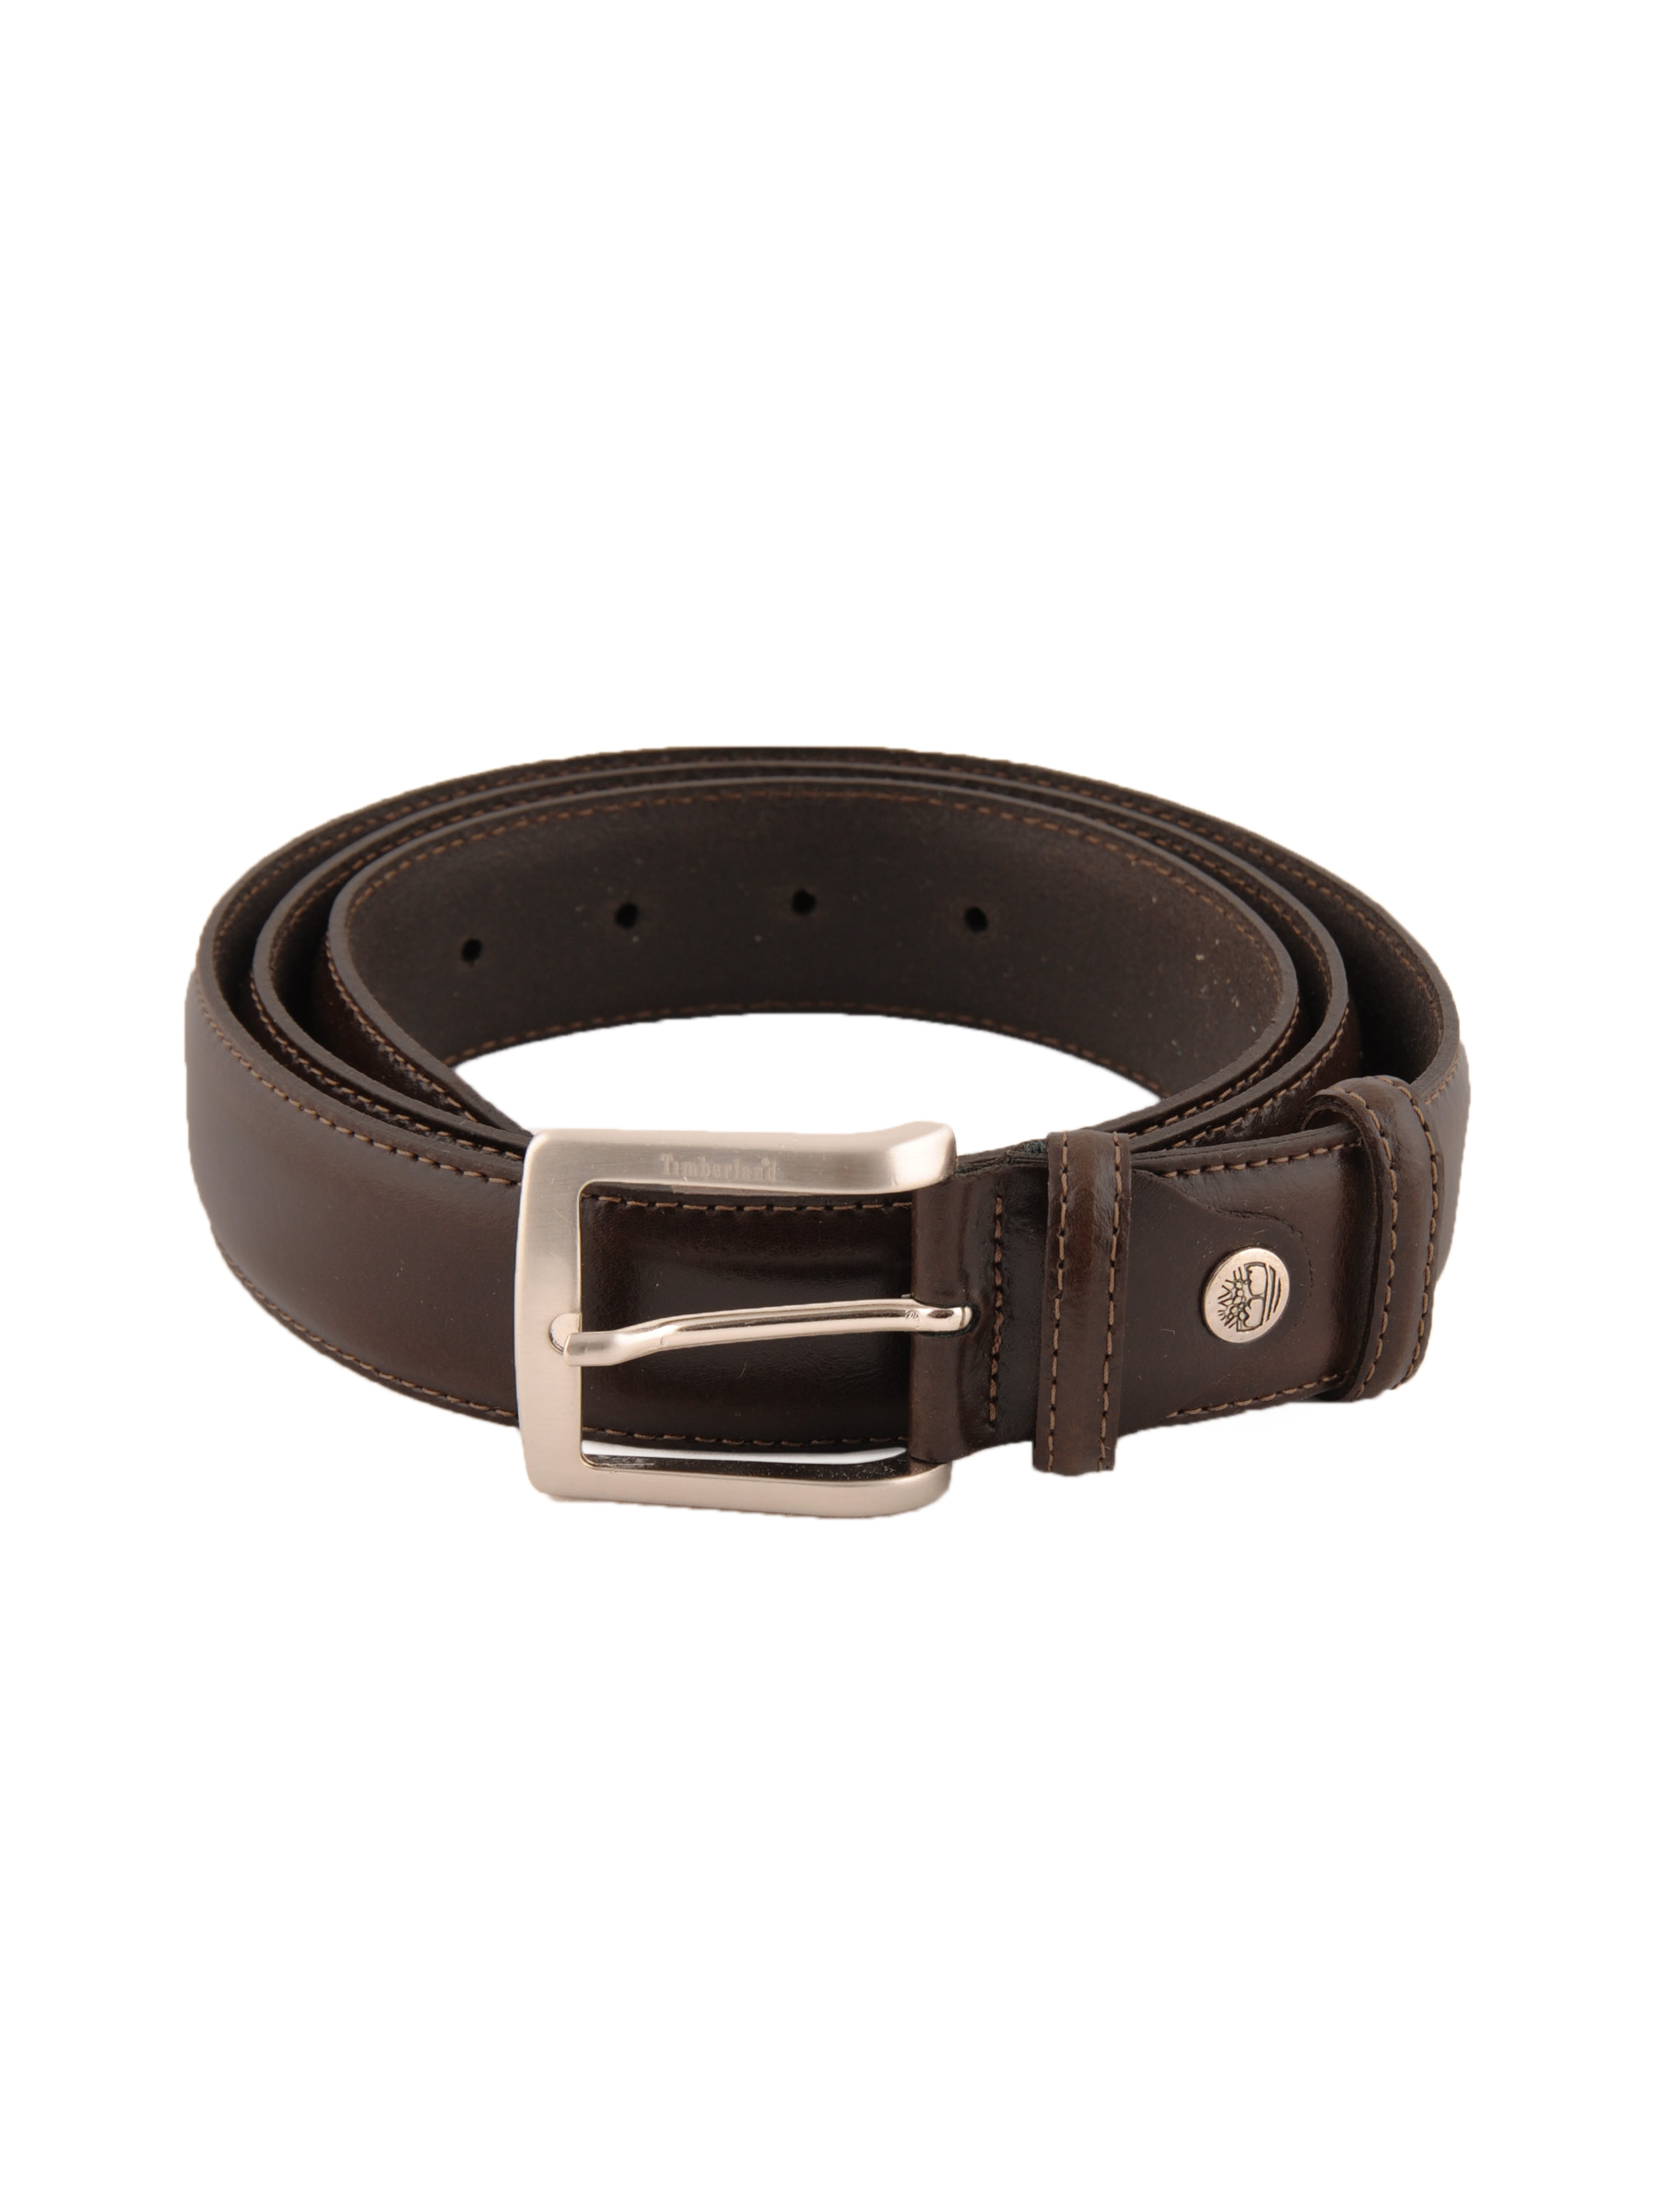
Timberland Men Casual Brown Belt
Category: Accessories / Belts / Belts
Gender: Men
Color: Brown
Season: Fall 2011
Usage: Casual